Late Cenozoic Ice Age

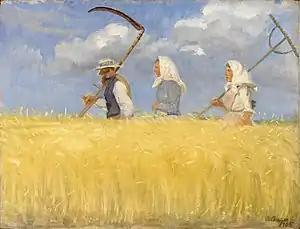
Agriculture and the rise of civilization came about during the current interglacial period.

The Earth is currently in an interglacial period called the Holocene epoch. However, there is debate as to whether it is actually a separate epoch or merely an interglacial period within the Pleistocene epoch. Between 9,000 and 5,000 years ago there was a warm period called the Holocene climatic optimum.